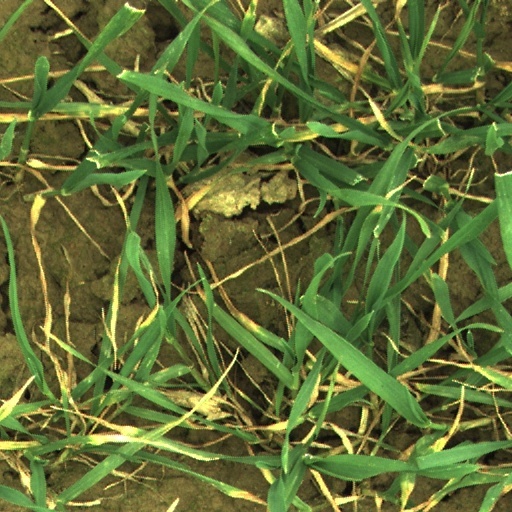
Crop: wheat